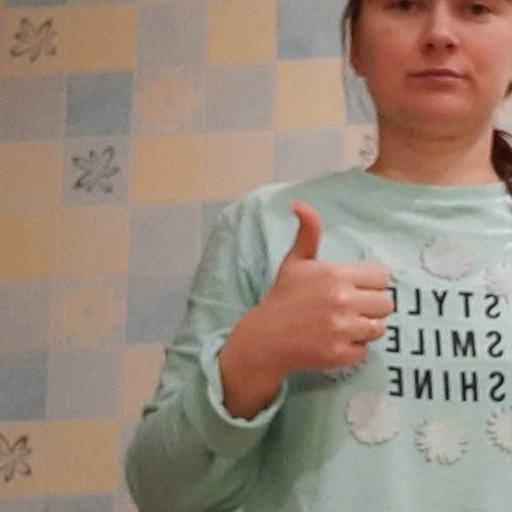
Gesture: like